Stehanja Vas

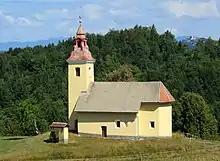
Holy Cross Church

The local church, built north of the village, is dedicated to the Exaltation of the Holy Cross and belongs to the Parish of Šentlovrenc. It is a well-preserved example of Gothic architecture dating to the mid-15th century with few alterations.